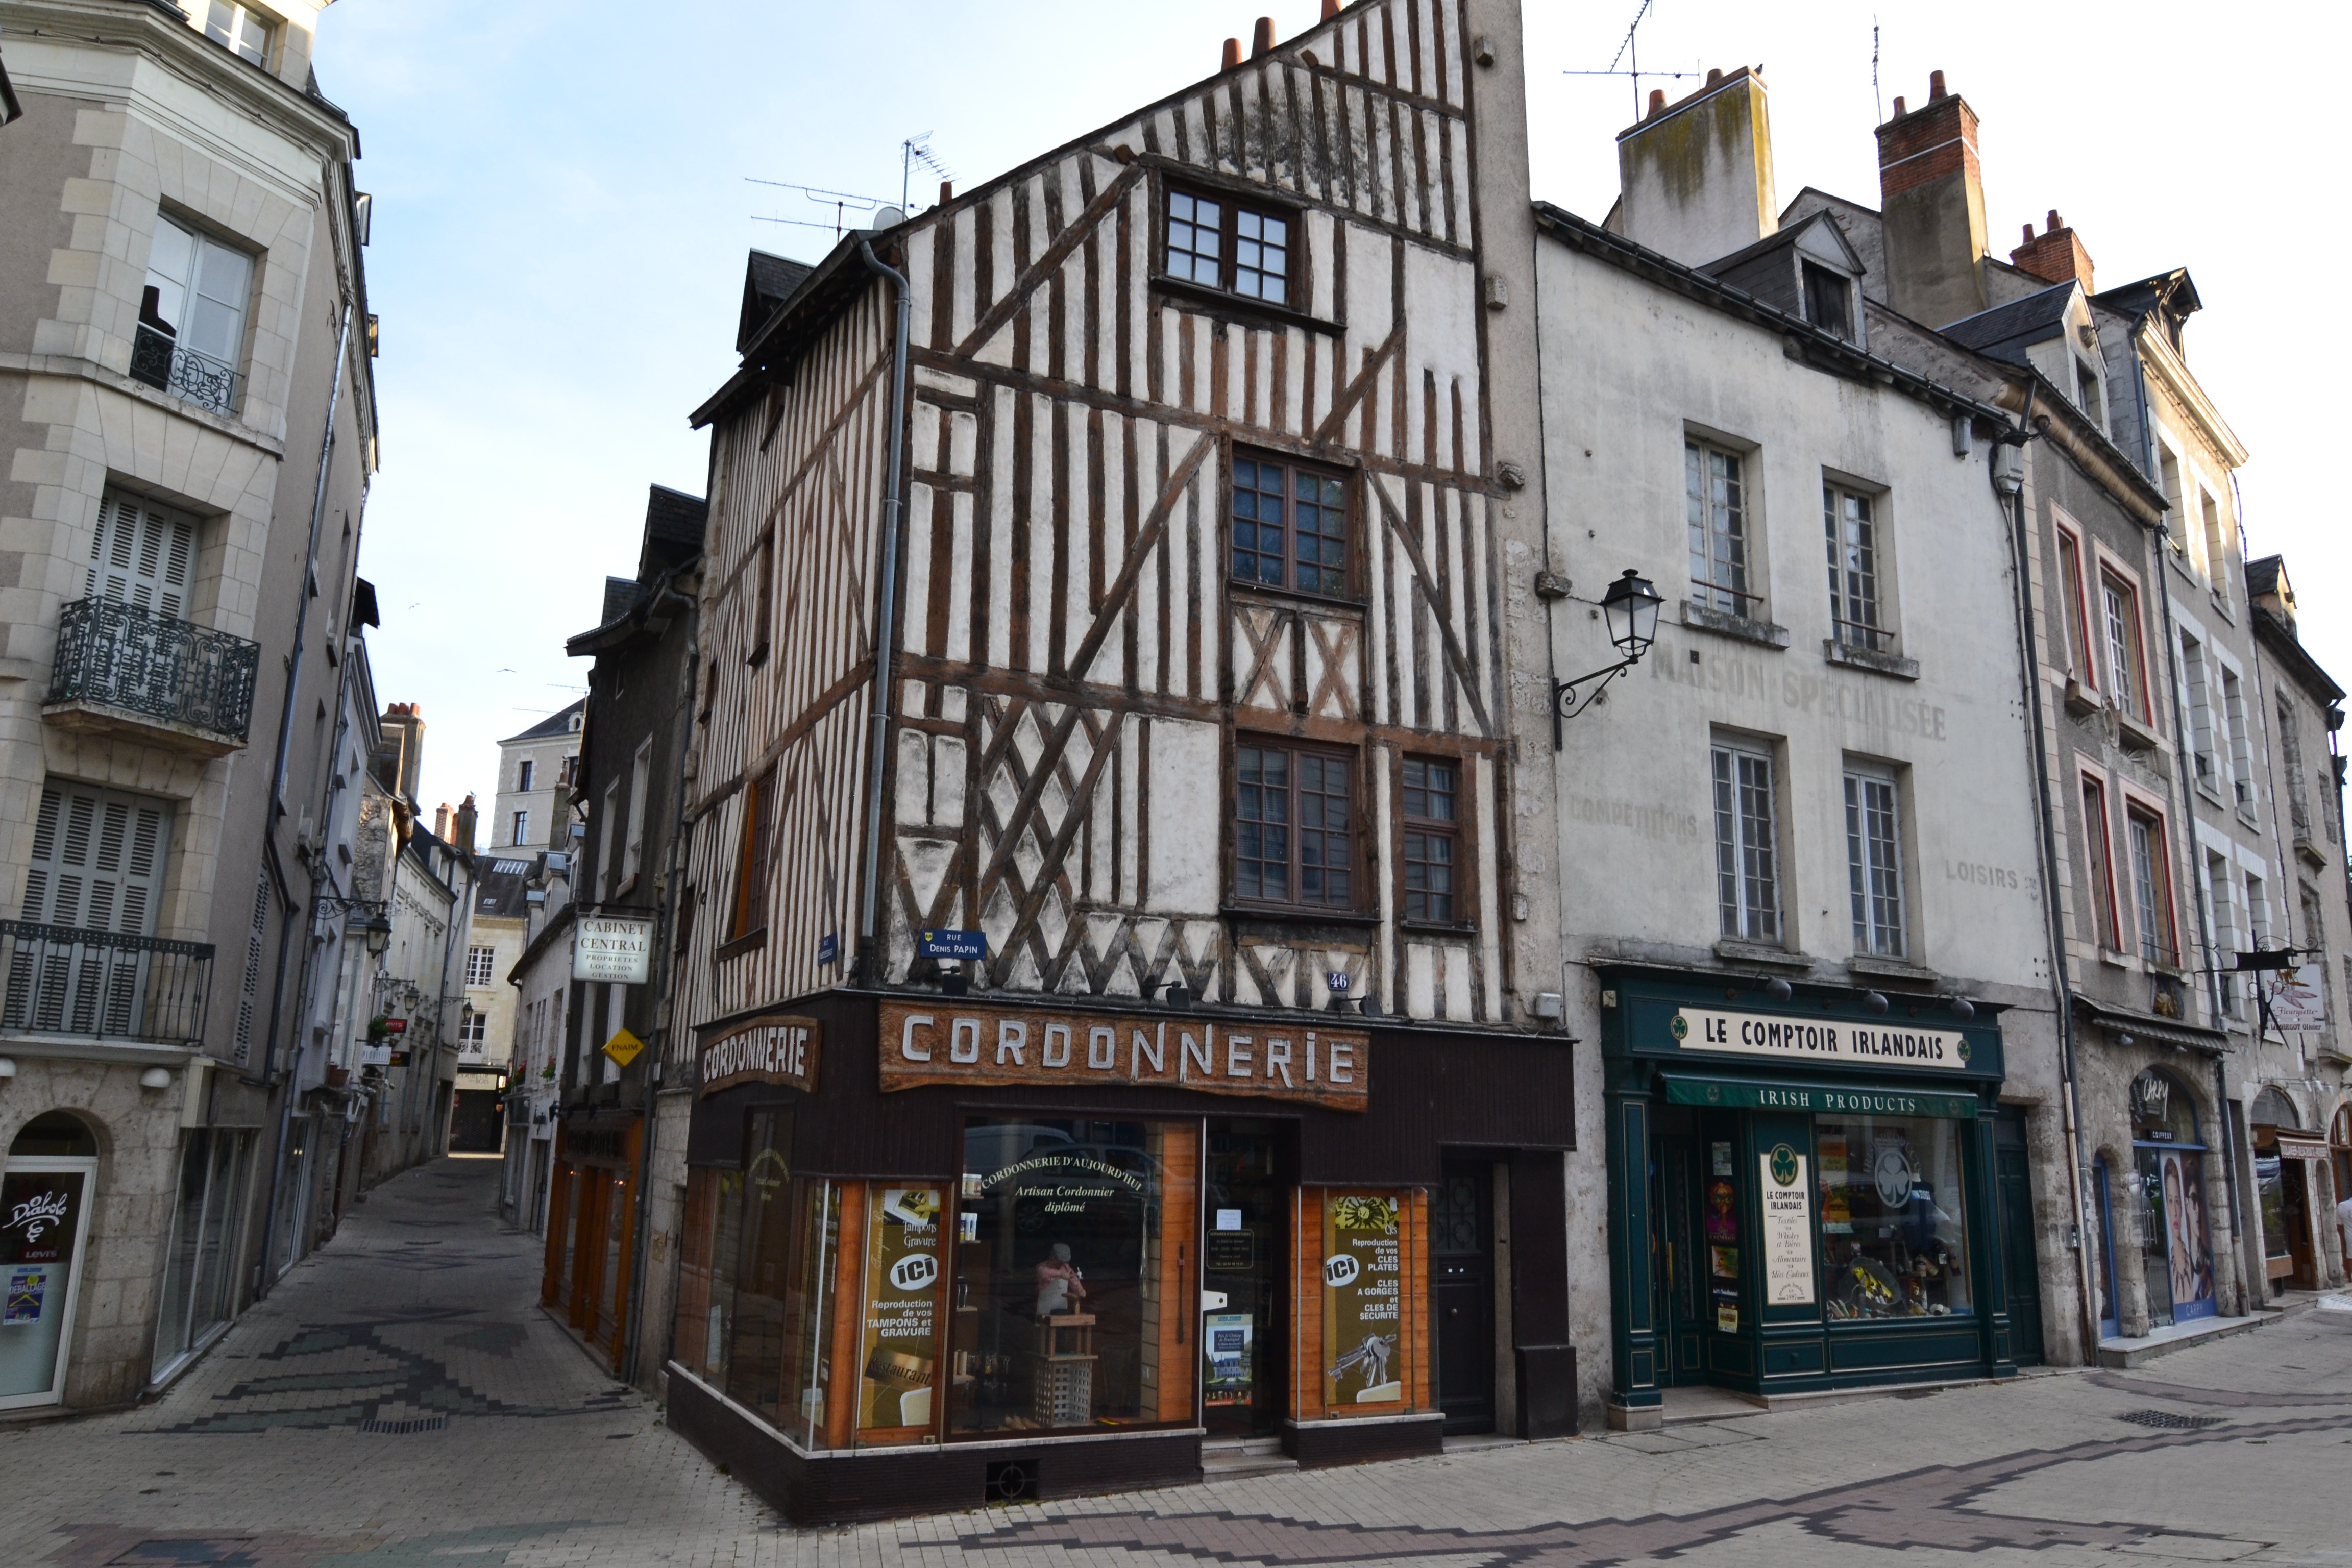
architecture, road, street, house, town, building, alley, downtown, france, facade, property, waterway, infrastructure, blois, neighbourhood, shoe repair, medieval house, half timbered house, residential area, medieval street